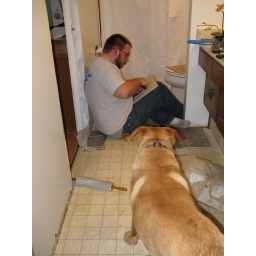
Putting the new floor down in the bathroom